Alexander Ostuzhev

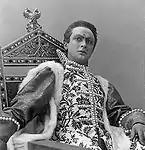
As False Dmitriy I, 1909

Young Ostuzhev was admired for his voice. Tommaso Salvini who watched Ostuzhev as Cassio in 1900 rehearsals of "Othello", seriously advised him to pursue a career in bel canto singing. However, Vsevolod Meyerhold argued that Ostuzhev "would have been a better actor had he not had such a beautiful voice" and branded his style "declamatory singsong "a la" Ostuzhev".